The Deep End (2010 TV series)

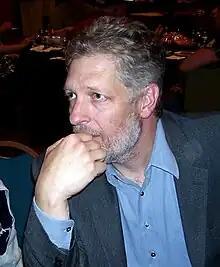
Clancy Brown plays Hart Sterling who inherited the law firm and is one of its managing partners.

"The Deep End" was created by David Hemingson, co-executive producer of "How I Met Your Mother". Before he became a writer and a producer, Hemingson was formerly an associate in a law firm. "The Deep End" is based on Hemingson's early work experience as an attorney. Due to the cost of filming on location in Los Angeles where the story takes place, the show was filmed on a soundstage in the planned community of Las Colinas in Irving, Texas. Despite the change in location, references to local Los Angeles landmarks were still made on the show. 20th Century Fox Television produced the show for ABC. The show was described as "L.A. Law" meets "Grey's Anatomy". Hemingson said the show contains "the back-stabbing of The Devil Wears Prada and the sun-drenched bed-hopping of Entourage". Texas Film Commission head Bob Hudgins estimated production costs at about $20 million. ABC scheduled six episodes of "The Deep End" for Thursday nights.